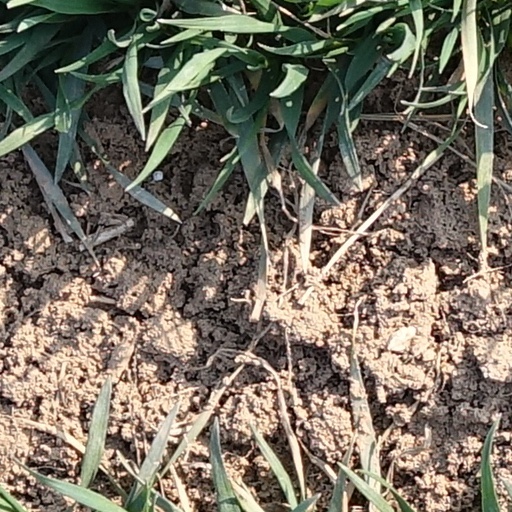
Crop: wheat